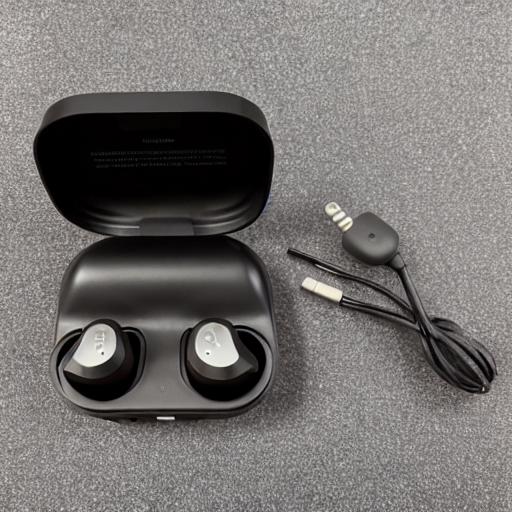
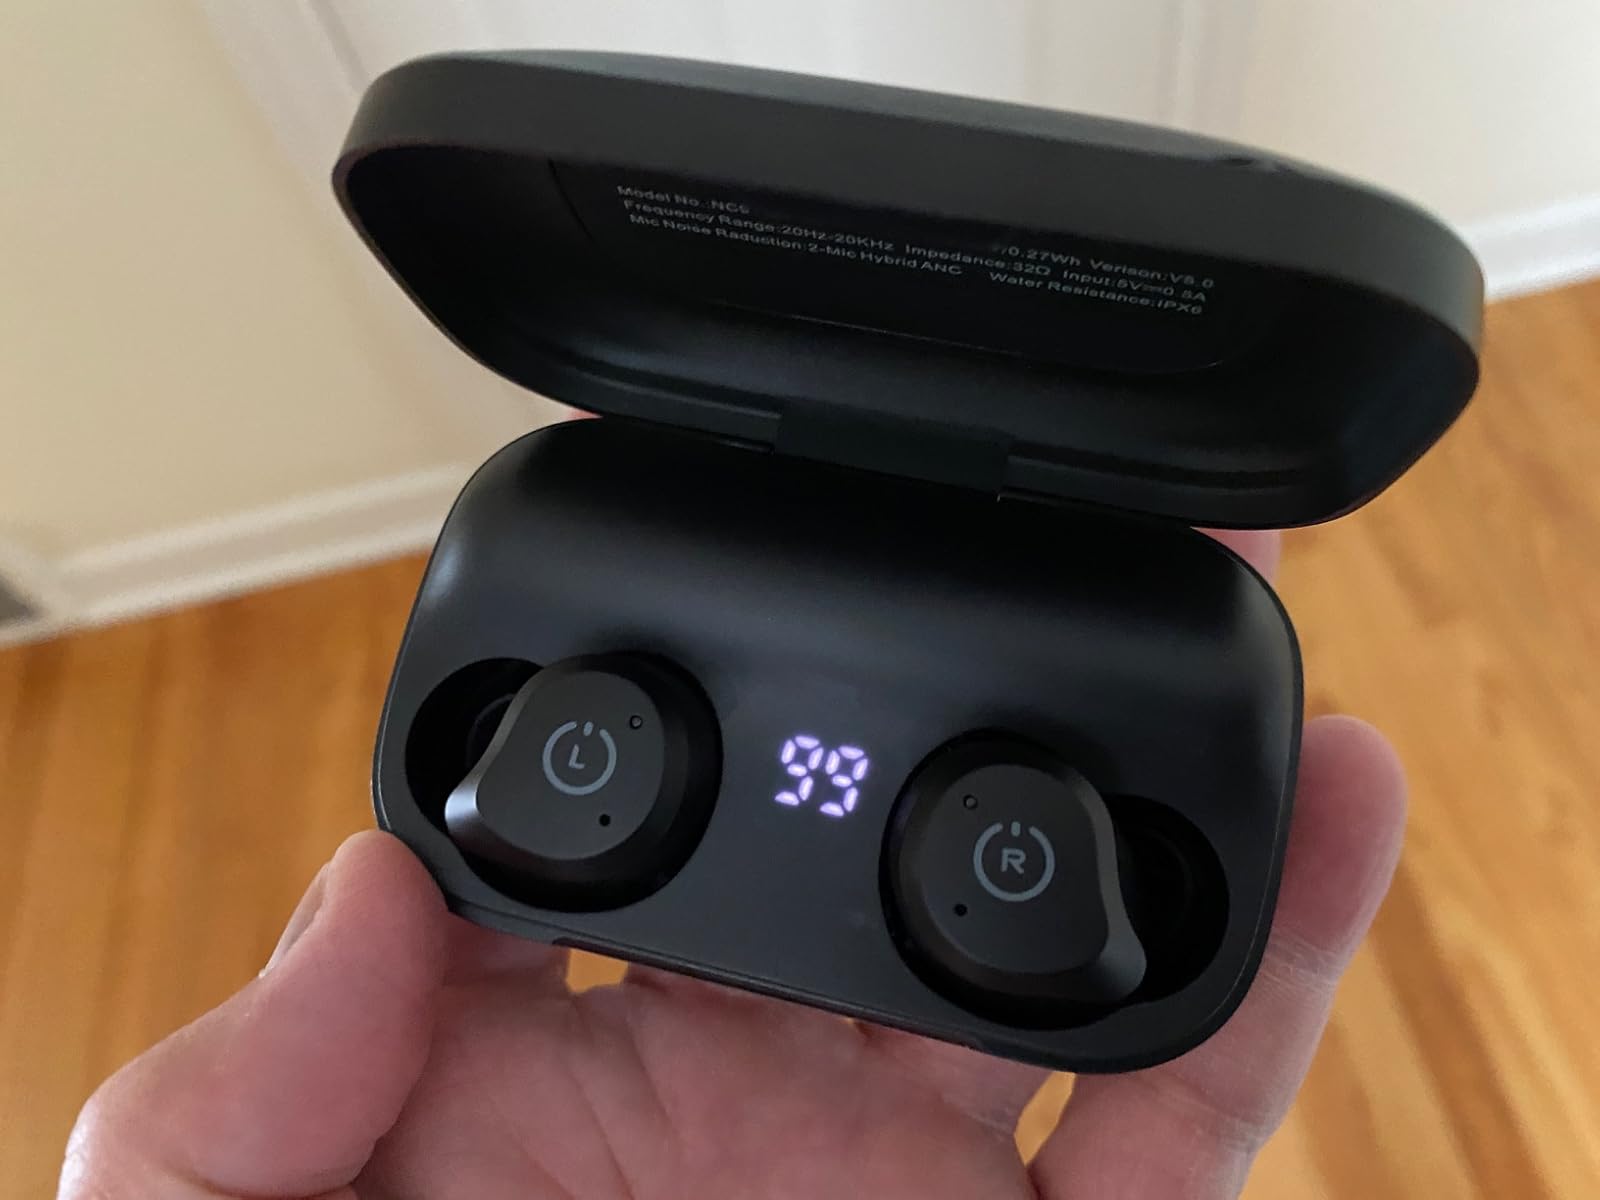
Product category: earbuds
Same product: no